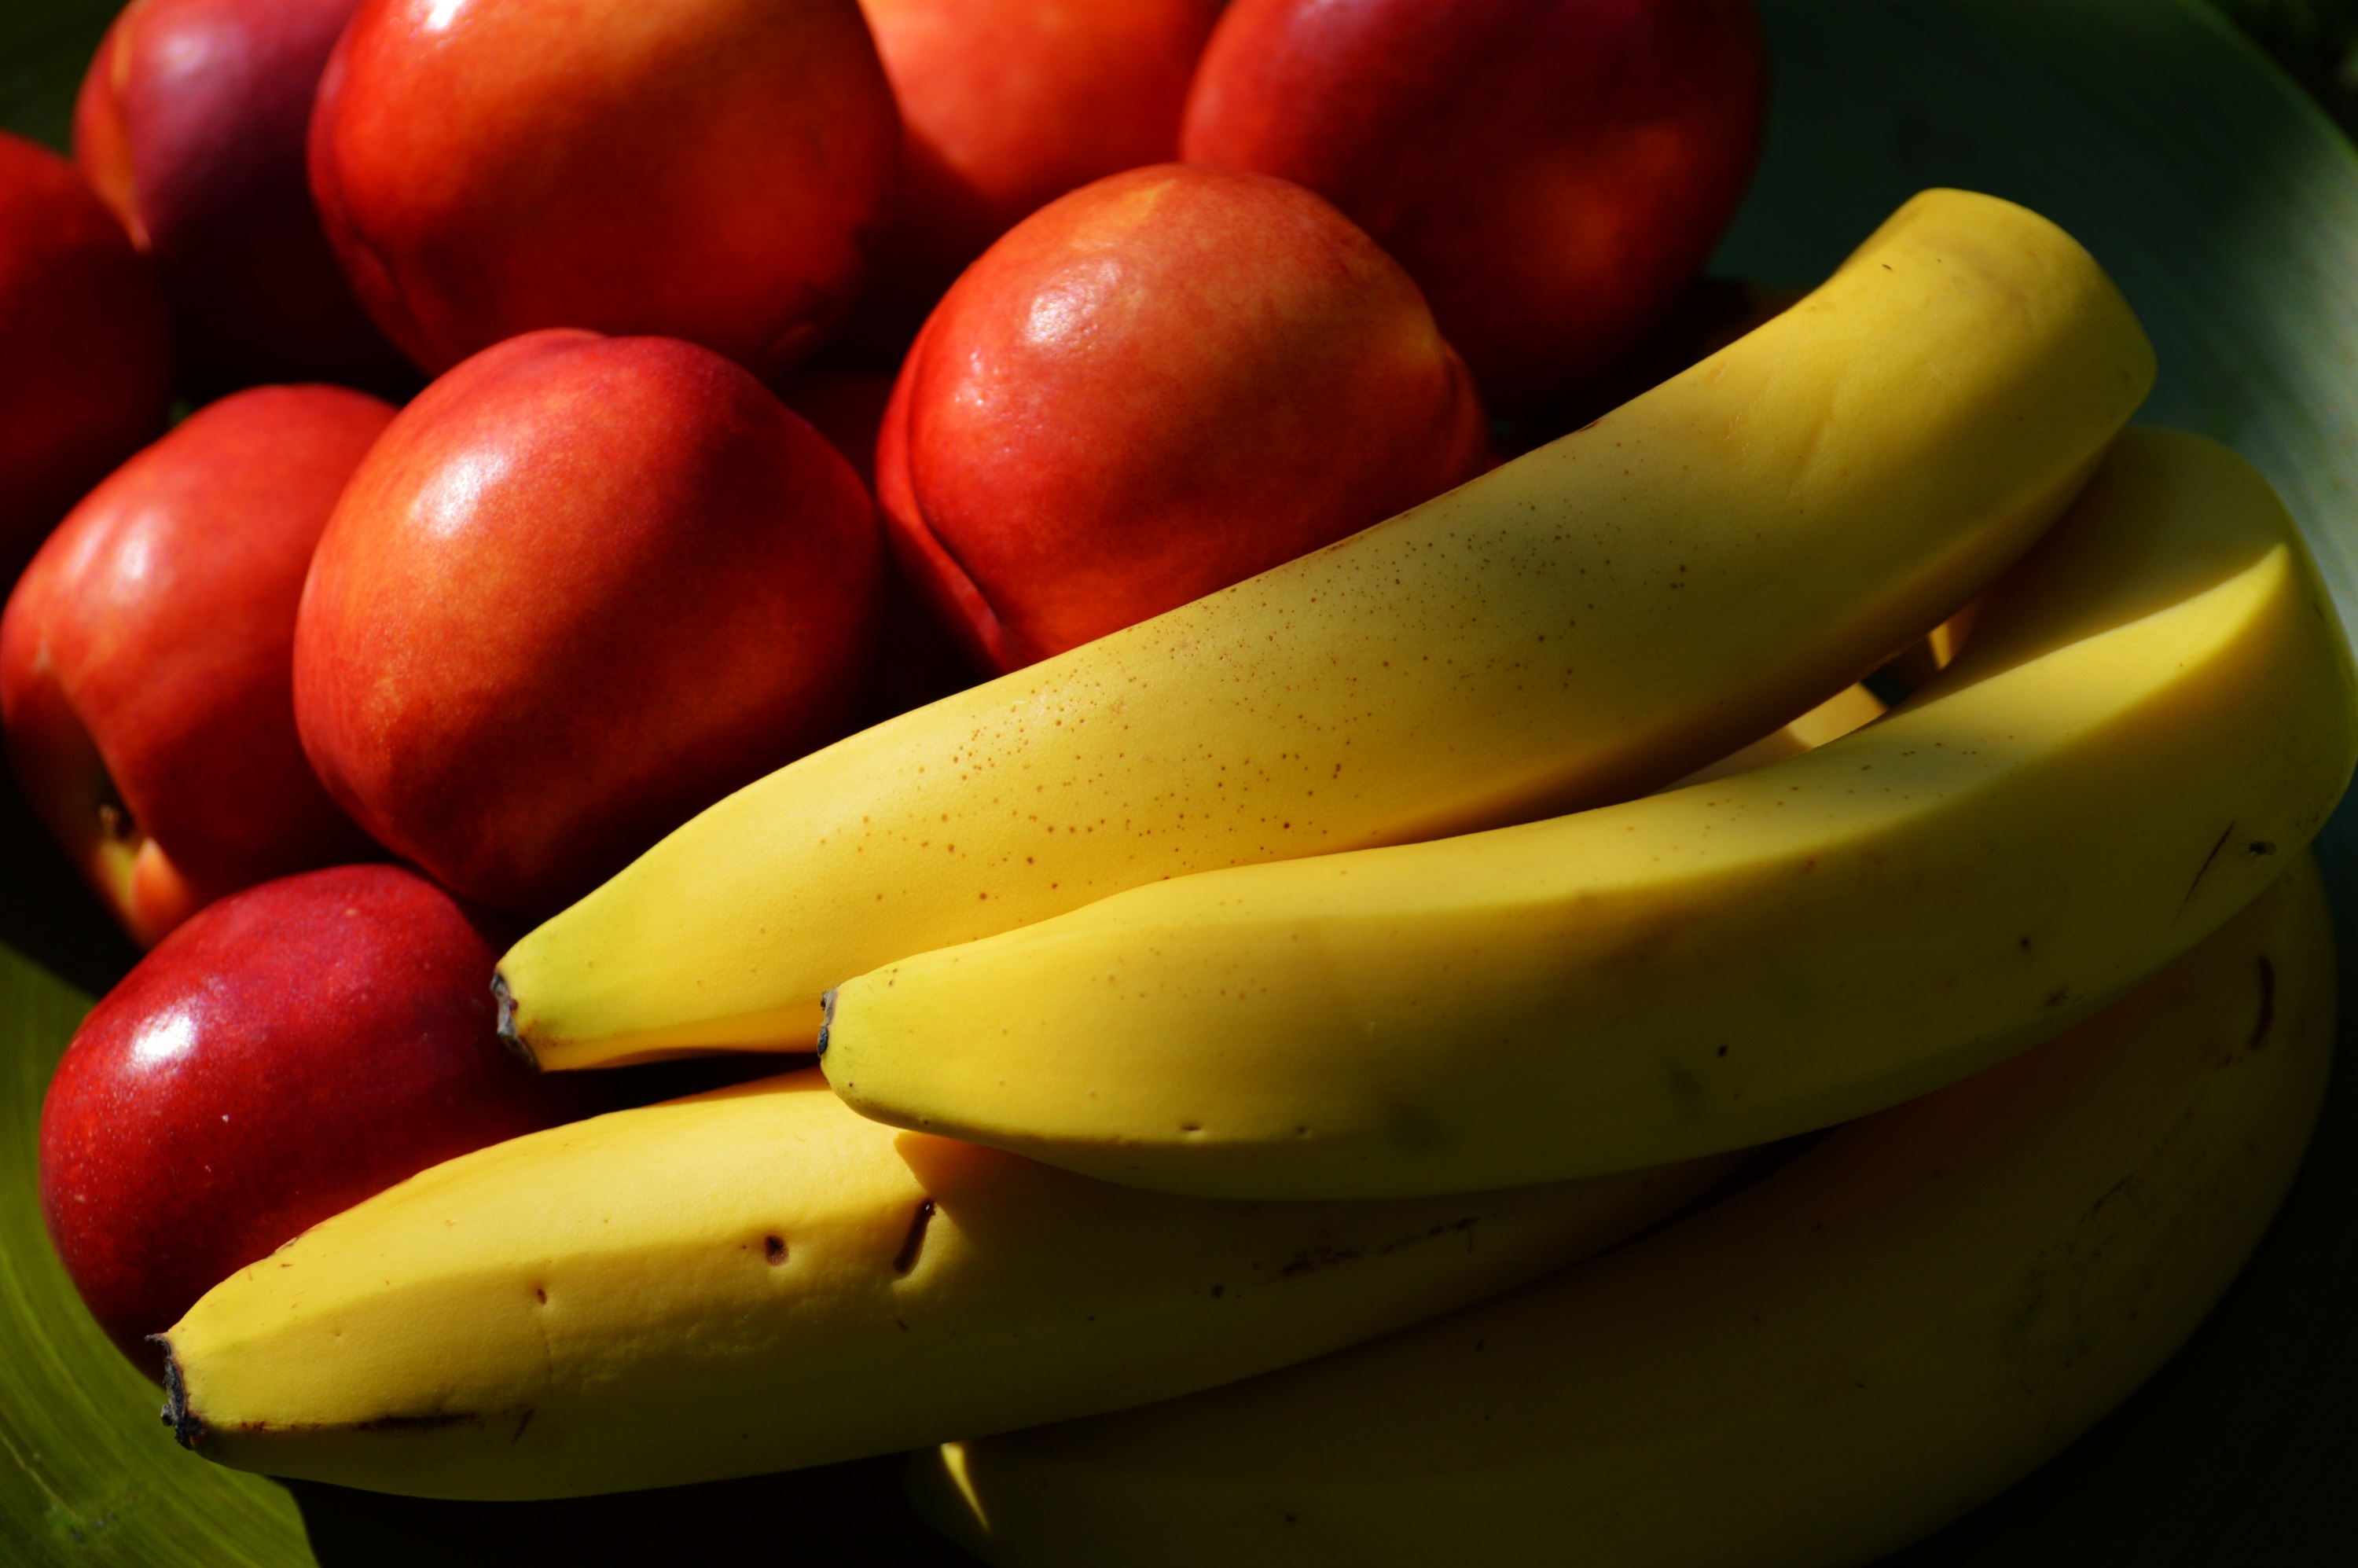
plant, fruit, food, produce, vegetable, banana, juicy, healthy, delicious, bananas, fruits, nectarines, flowering plant, land plant, banana family